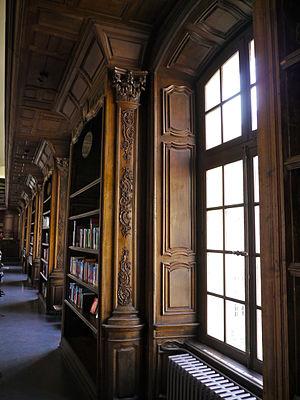
Boiseries classées de la Bibliothèque Municipale de Nancy, provenant de l'Université de Pont-à-Mousson. This building is classé au titre des Monuments Historiques. It is indexed in the Base Mérimée, a database of architectural heritage maintained by the French Ministry of Culture,
La Bibliothèque municipale de Nancy est une bibliothèque municipale classée de Nancy, située rue Stanislas, dans l'ancien bâtiment qui accueillit, après son transfert en 1769 à Nancy, l'université de Pont-à-Mousson, fondée en 1572 par les Jésuites.